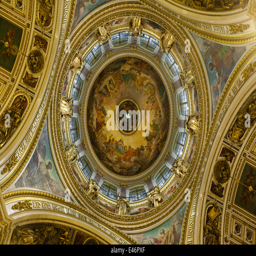
interior of the great dome , honoring deity